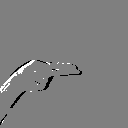
ASL letter: h